Keep Cool (film)

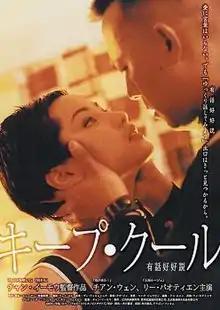
Film poster for the Japanese release of "Keep Cool"

Keep Cool is a 1997 Chinese black comedy film directed by Zhang Yimou and adapted from the novel "Evening Papers News" by Shu Ping. The film, which is about a bookseller in love in 1990s Beijing, marked a move away from Zhang's earlier period pictures to a more realistic cinéma vérité-like era in his career that also saw him make "Happy Times" (2000) and "Not One Less" (1999). "Keep Cool" also marked only the third time Zhang placed his film in the modern era and the first time Zhang did not work with actress Gong Li.